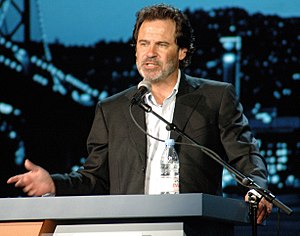
Dennis Miller
Dennis Miller
Dennis Miller født den 3. november 1953 i Pittsburgh, Pennsylvania, i USA er en amerikansk stand-up komiker, skuespiller, politisk og social kommentator, filmproducer og TV-personlighed.